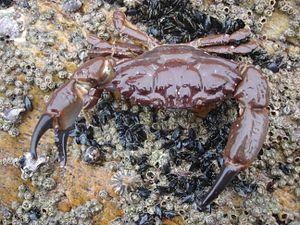
Crabe de fer (Xantho incisus) dans le nord-ouest de l'Atlantique
Le crabe de fer est un crabe de la famille des Xanthidae.
Les Xanthidae sont une famille de crabes des récifs coralliens.
Lophozozymus est un genre de crabes de la famille des Xanthidae.